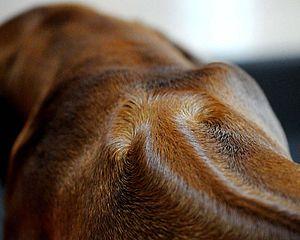
Le chien de Rhodésie à crête dorsale, plus couramment appelé Rhodesian ridgeback, est une race de chiens originellement développée en Rhodésie du Sud, actuel Zimbabwe. De nos jours l'Afrique du Sud détient le standard de la race et poursuit activement son développement en Afrique australe.